2010 United Kingdom general election debates

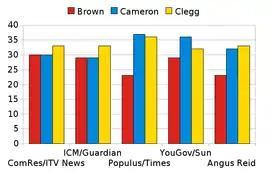
Results of opinion polls asking voters who they considered to have won the second debate

Polling following the Sky News Debate declared Nick Clegg and David Cameron the joint winners, with all three leaders considerably closer than the previous debate.